Kenwood Historic District (St. Petersburg, Florida)

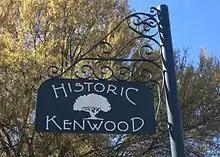
Decorative Street Sign

In addition to the large number of historic buildings remaining in the neighborhood, many of the historic landscape and streetscape elements remain. The majority of the avenues, which run in an east–west direction in the district, continue to be made of brick. Hexagonal paves can still be found comprising many of the sidewalks. The high granite curbs are also still evident along many of the streets, which are lined with large oak trees, as well as jacaranda, palms, and pine trees. Historic Kenwood is located on a plateau about 50 feet above sea level, making it much higher than other neighborhoods in the city.